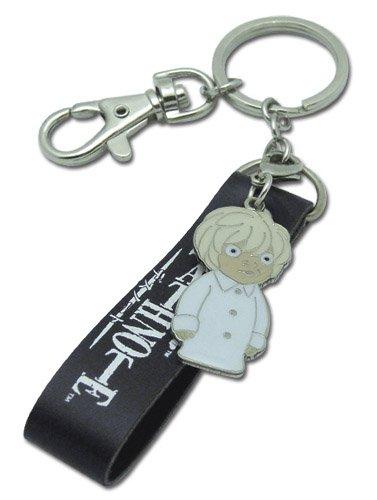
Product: Great Eastern Entertainment Death Note Near Finger Puppet Metal Keychain
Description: Great Condition.
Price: $9.07
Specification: ProductDimensions:1.5x1x1inches|ItemWeight:3.2ounces|ShippingWeight:1pounds(Viewshippingratesandpolicies)|DomesticShipping:ItemcanbeshippedwithinU.S.|InternationalShipping:ThisitemcanbeshippedtoselectcountriesoutsideoftheU.S.LearnMore|ASIN:B001F0TFYG|Itemmodelnumber:4580|Manufacturerrecommendedage:13months-8years